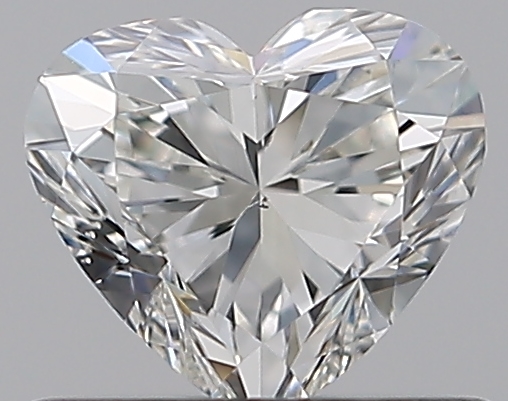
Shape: heart
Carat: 0.5
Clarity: VS2
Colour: I
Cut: EX
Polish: EX
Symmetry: GD
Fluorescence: N
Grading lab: GIA
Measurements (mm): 4.86 x 5.46 x 3.25